Tavdgiridze

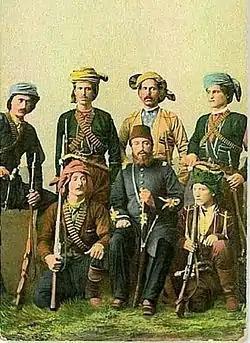
Çürüksulu Ali Pasha, A descendant of Tavdgiridze family, with Laz people

The House of Tavdgiridze is an old Georgian noble family, known since the 14th century. In 19th century it became also part of Russian nobility.